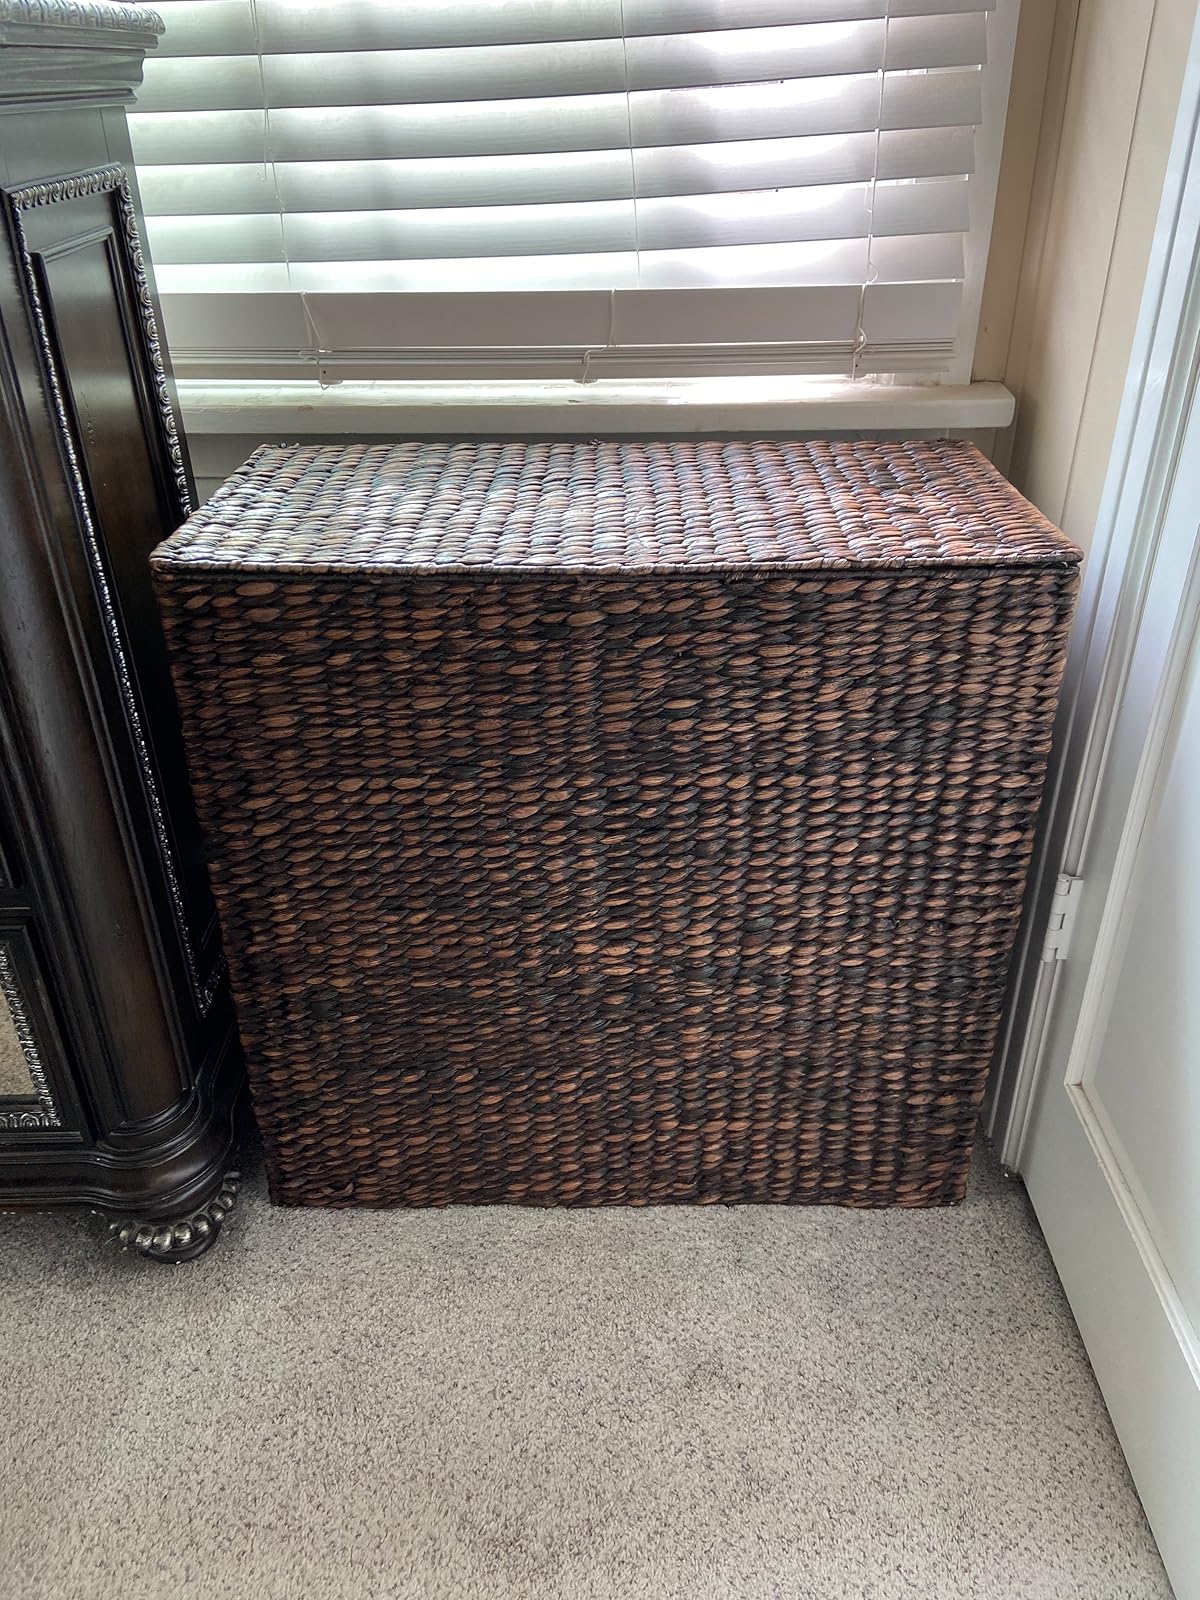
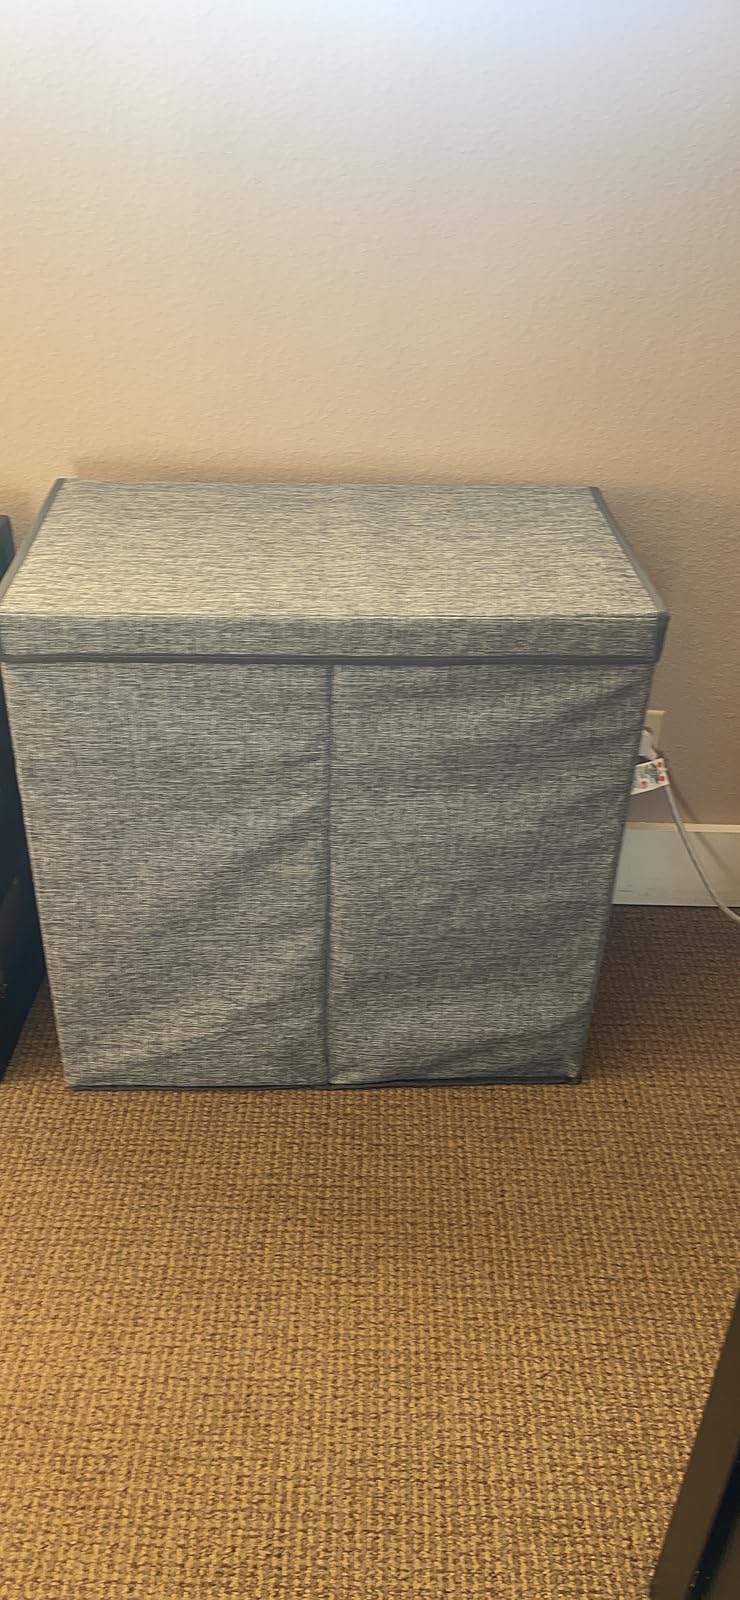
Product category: items_hamper
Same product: no